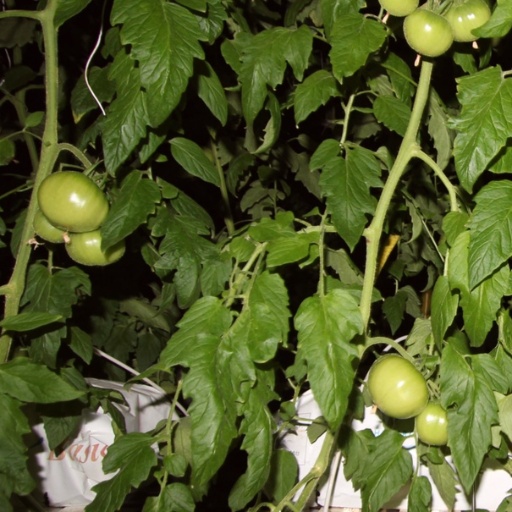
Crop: tomato